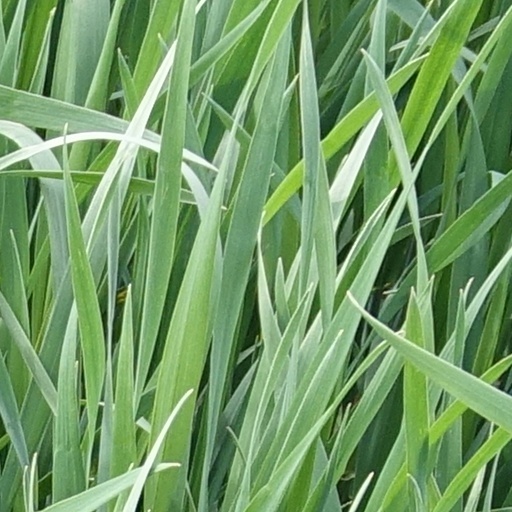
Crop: wheat